A Matter of Resistance

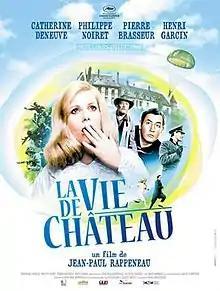
Theatrical release poster

A Matter of Resistance is a 1966 French romantic comedy film co-written and directed by Jean-Paul Rappeneau, and starring Catherine Deneuve, Pierre Brasseur, Philippe Noiret and Henri Garcin. Set on the coast of Normandy in the summer of 1944, it received the Louis Delluc Prize in 1965.